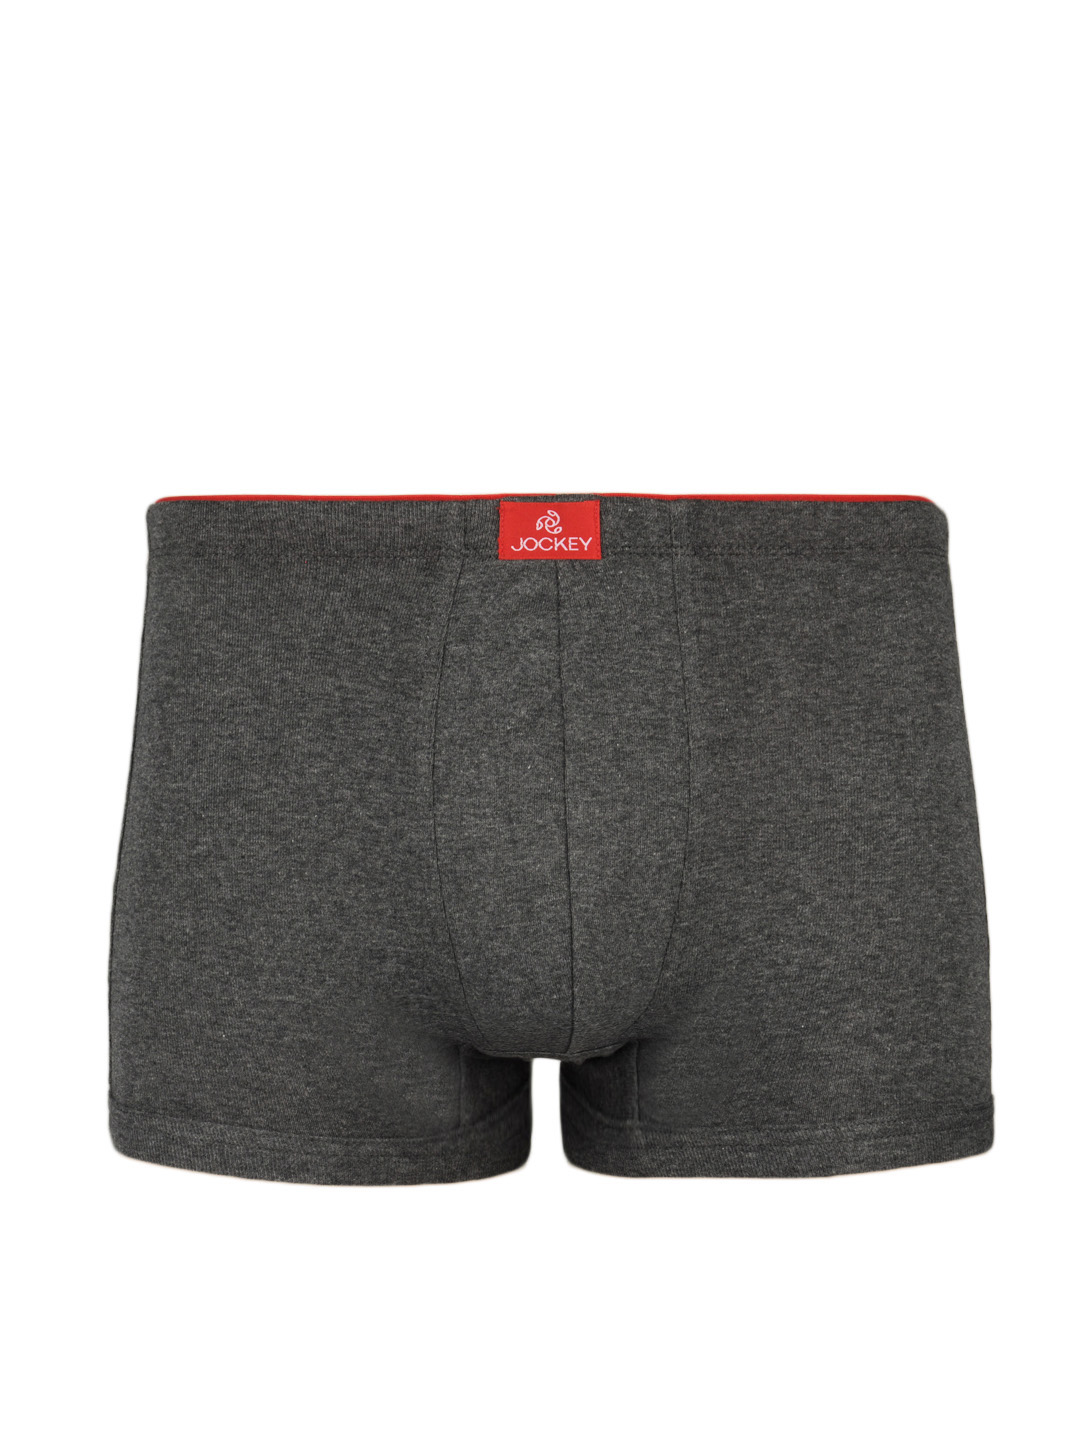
Jockey ZONE Men Grey Modern Trunks US19
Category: Apparel / Innerwear / Trunk
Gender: Men
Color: Grey
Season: Summer 2016
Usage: Casual